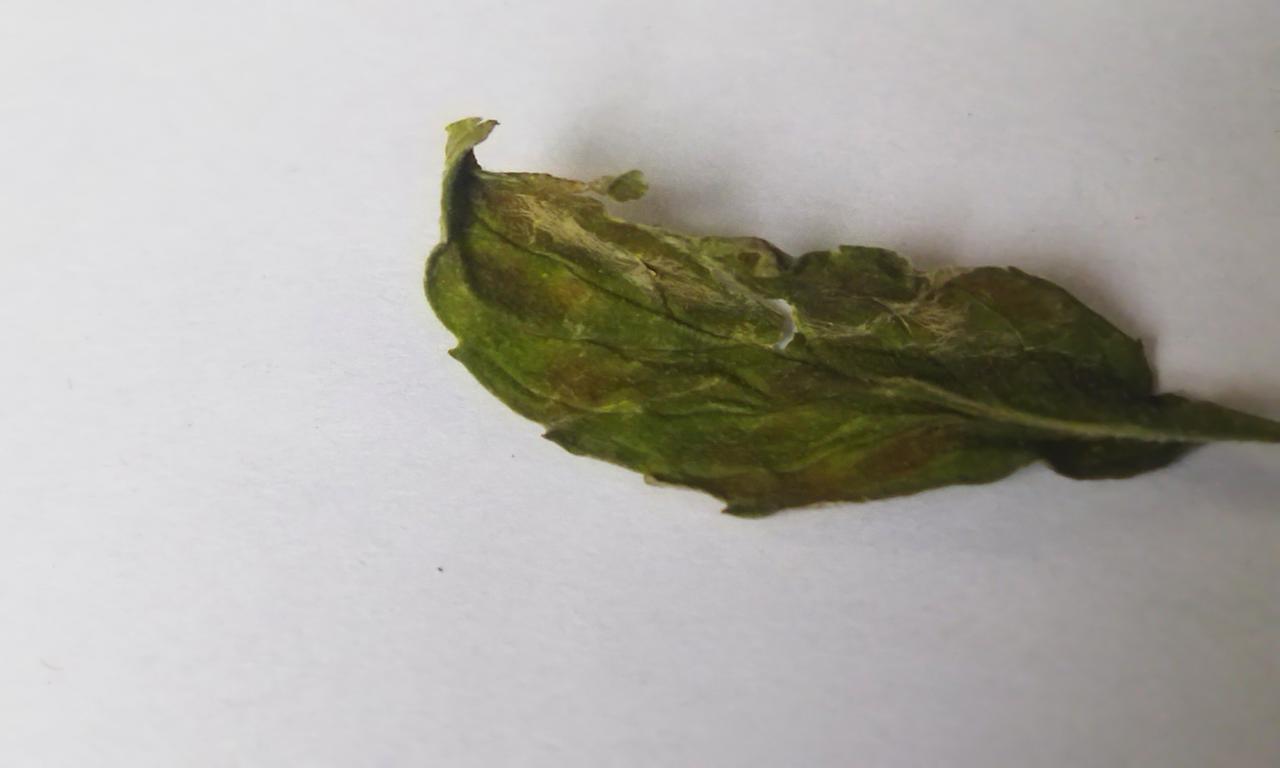
Label: Spoiled